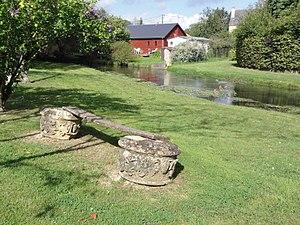
Clavy-Warby (Ardennes) le Thin à Clavy, sculptures réutilisées
Clavy-Warby est une commune française située dans le département des Ardennes, en région Grand Est.
Le Thin est une rivière française qui coule dans le département des Ardennes, dans l'ancienne région Champagne-Ardenne, donc dans la nouvelle région Grand-Est. C'est un affluent de la Sormonne en rive droite, donc un sous-affluent de la Meuse.